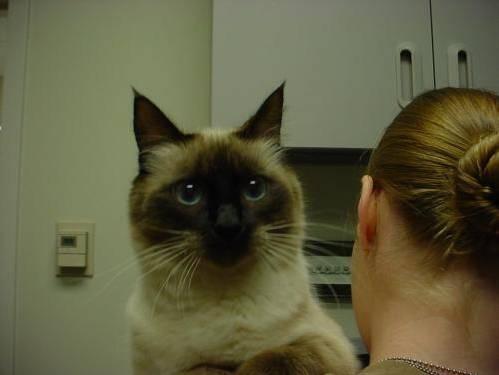
cat